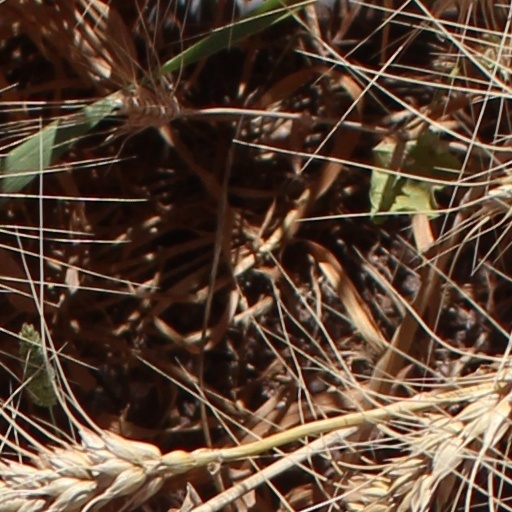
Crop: wheat